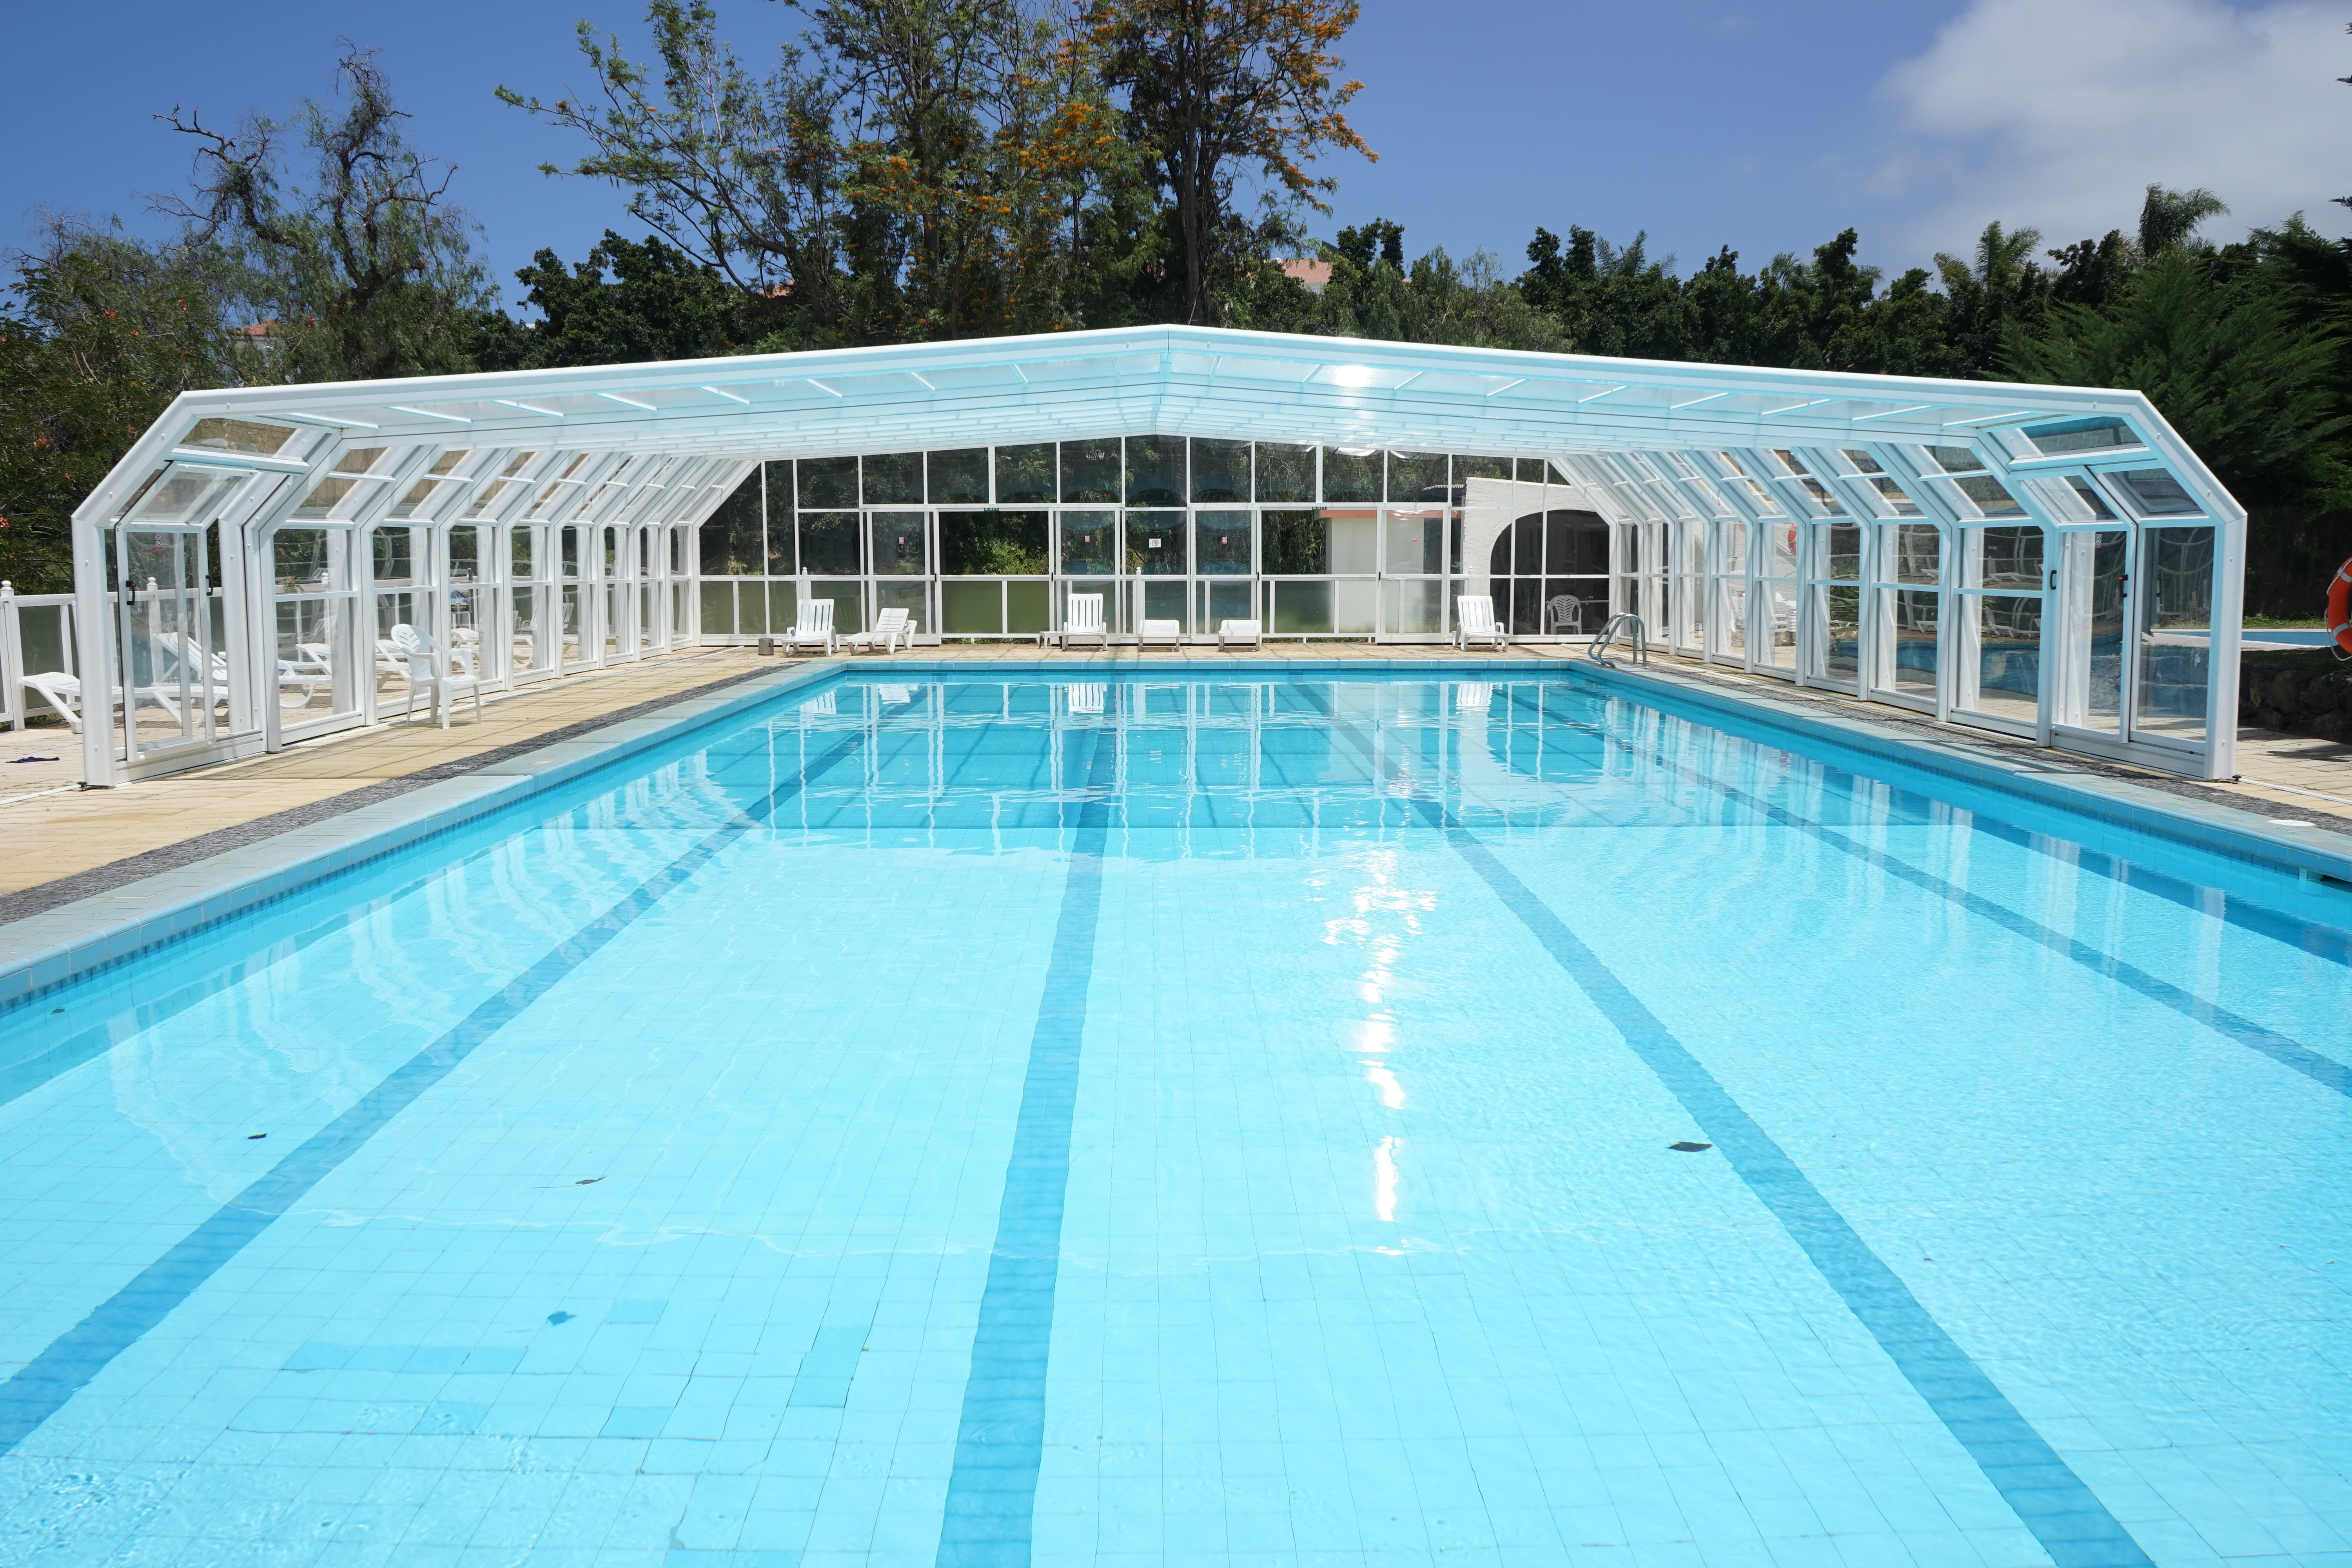
water, villa, wet, pool, swim, swimming pool, backyard, property, blue, leisure, cool, resort, estate, bad, refresh, outdoor pool, leisure centre